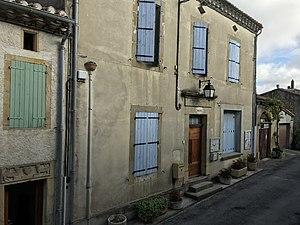
Novembre 2018
Montauriol est une commune française, située dans le département de l'Aude en région Occitanie.